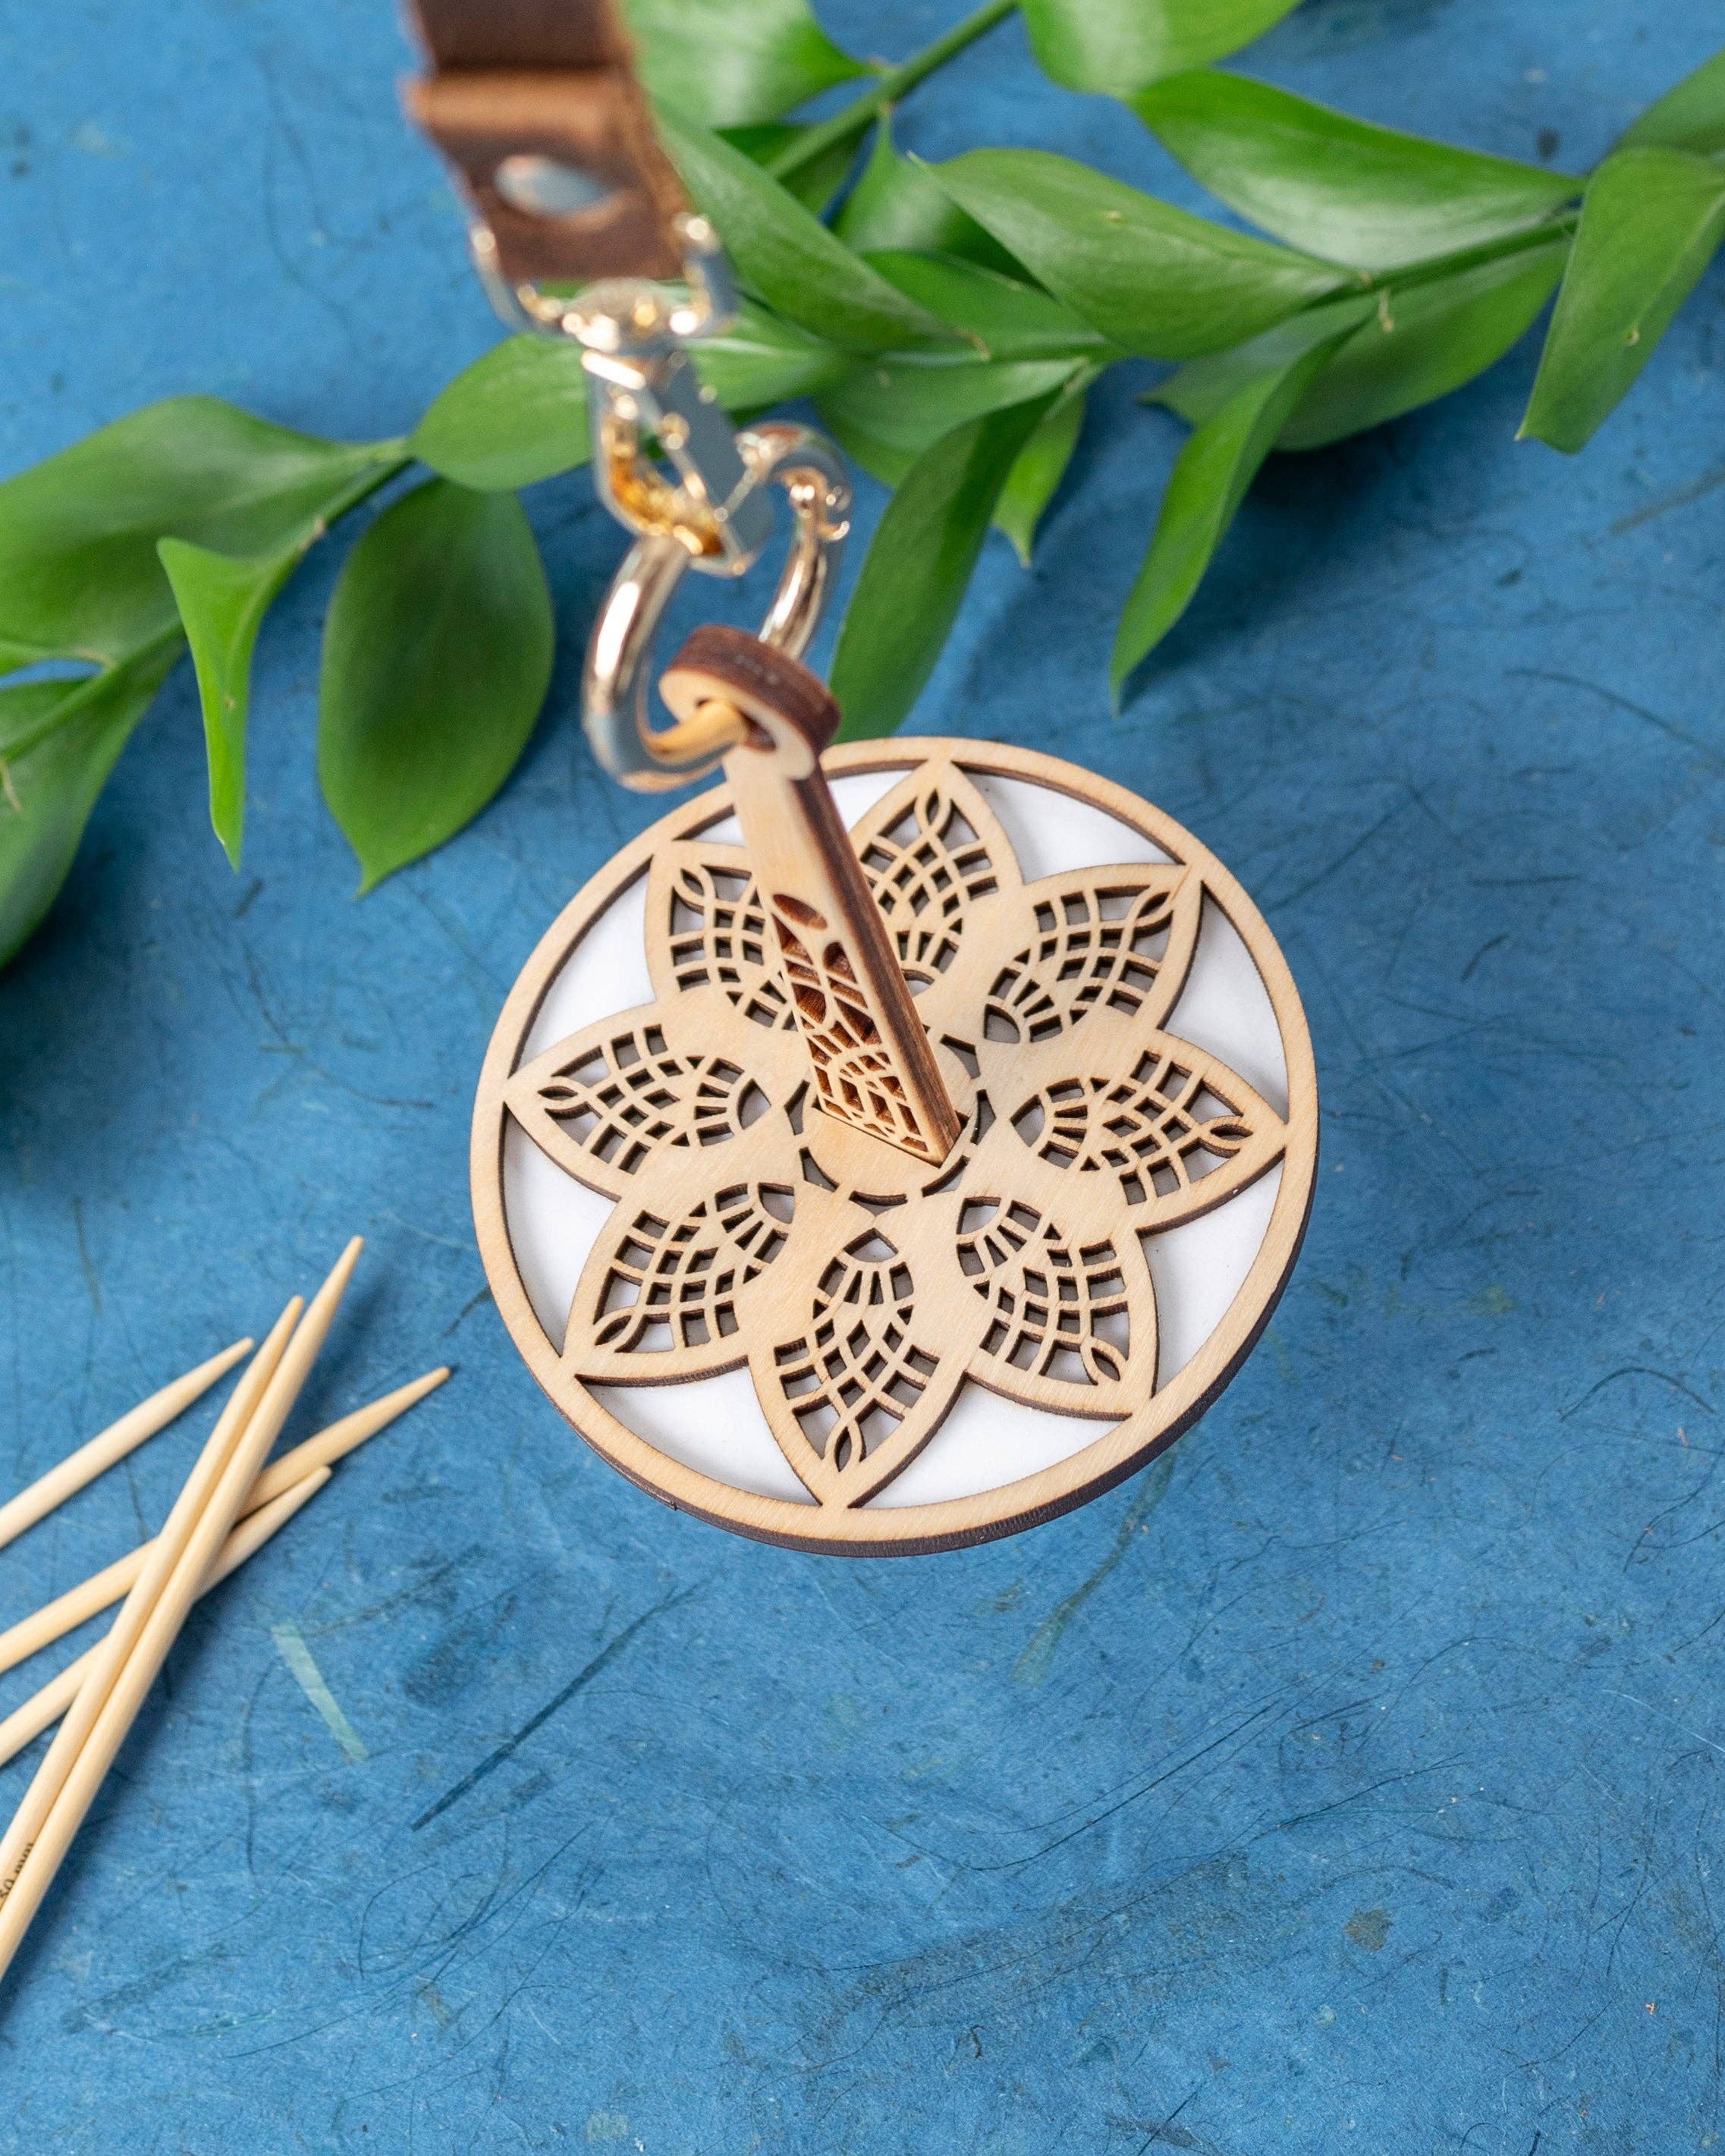
Lemonwood – Namaste and Lace Mini Minder (Wrist Yarn Holder)
The Mini Minder (USPTO Patent Pending) from Lemonwood is the ultimate yarn companion—shown here in the Namaste and Lace finish. Perfect for knitters and crocheters, this beautifully crafted wrist yarn holder keeps your yarn organized, secure, and always within reach. Wear it on your wrist for hands-free stitching or clip it to your project bag for travel-friendly crafting. Whether you’re meditating over mindful stitches, relaxing at home, or exploring the world, the Mini Minder ensures your yarn stays neat and tangle-free. Why makers love it: Keeps yarn neat, secure, and portable Elegant Namaste and Lace finish with artisan detail Wear it on your wrist or attach it to your bag Includes leather strap + cotton dust bag (vegan strap available upon request) Fits yarn balls up to 4.5" tall (Original Mini Minder) Not-So-Mini Minder option available for skeins up to 6" tall This portable yarn holder brings together beauty, mindfulness, and convenience—making it a thoughtful gift for knitters and crocheters or the perfect addition to your own craft bag.
Brand: Lemonwood
Category: Arts & Entertainment > Hobbies & Creative Arts > Arts & Crafts > Craft Organization > Thread & Yarn Organizers > Yarn Organizers